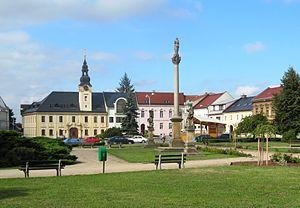
Kojetín est une ville du district de Přerov, dans la région d'Olomouc, en Tchéquie. Sa population s'élevait à 6 167 habitants en 2018.